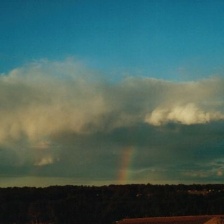
Cloud type: Cumulus